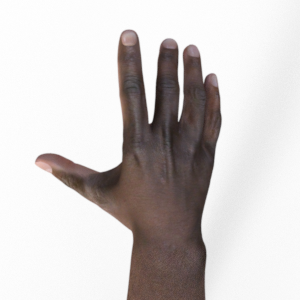
Label: paper